Network for Refugee Voices

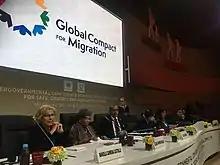
Global Compact for Migration meeting in Marrakech, 2018

Other activities included wider advocacy for improved refugee representation in local and global refugee protection regimes. These advocacy efforts led to increased awareness of the network and greater influence, including attendance at the June 2018 Global Summit of Refugees in Geneva.